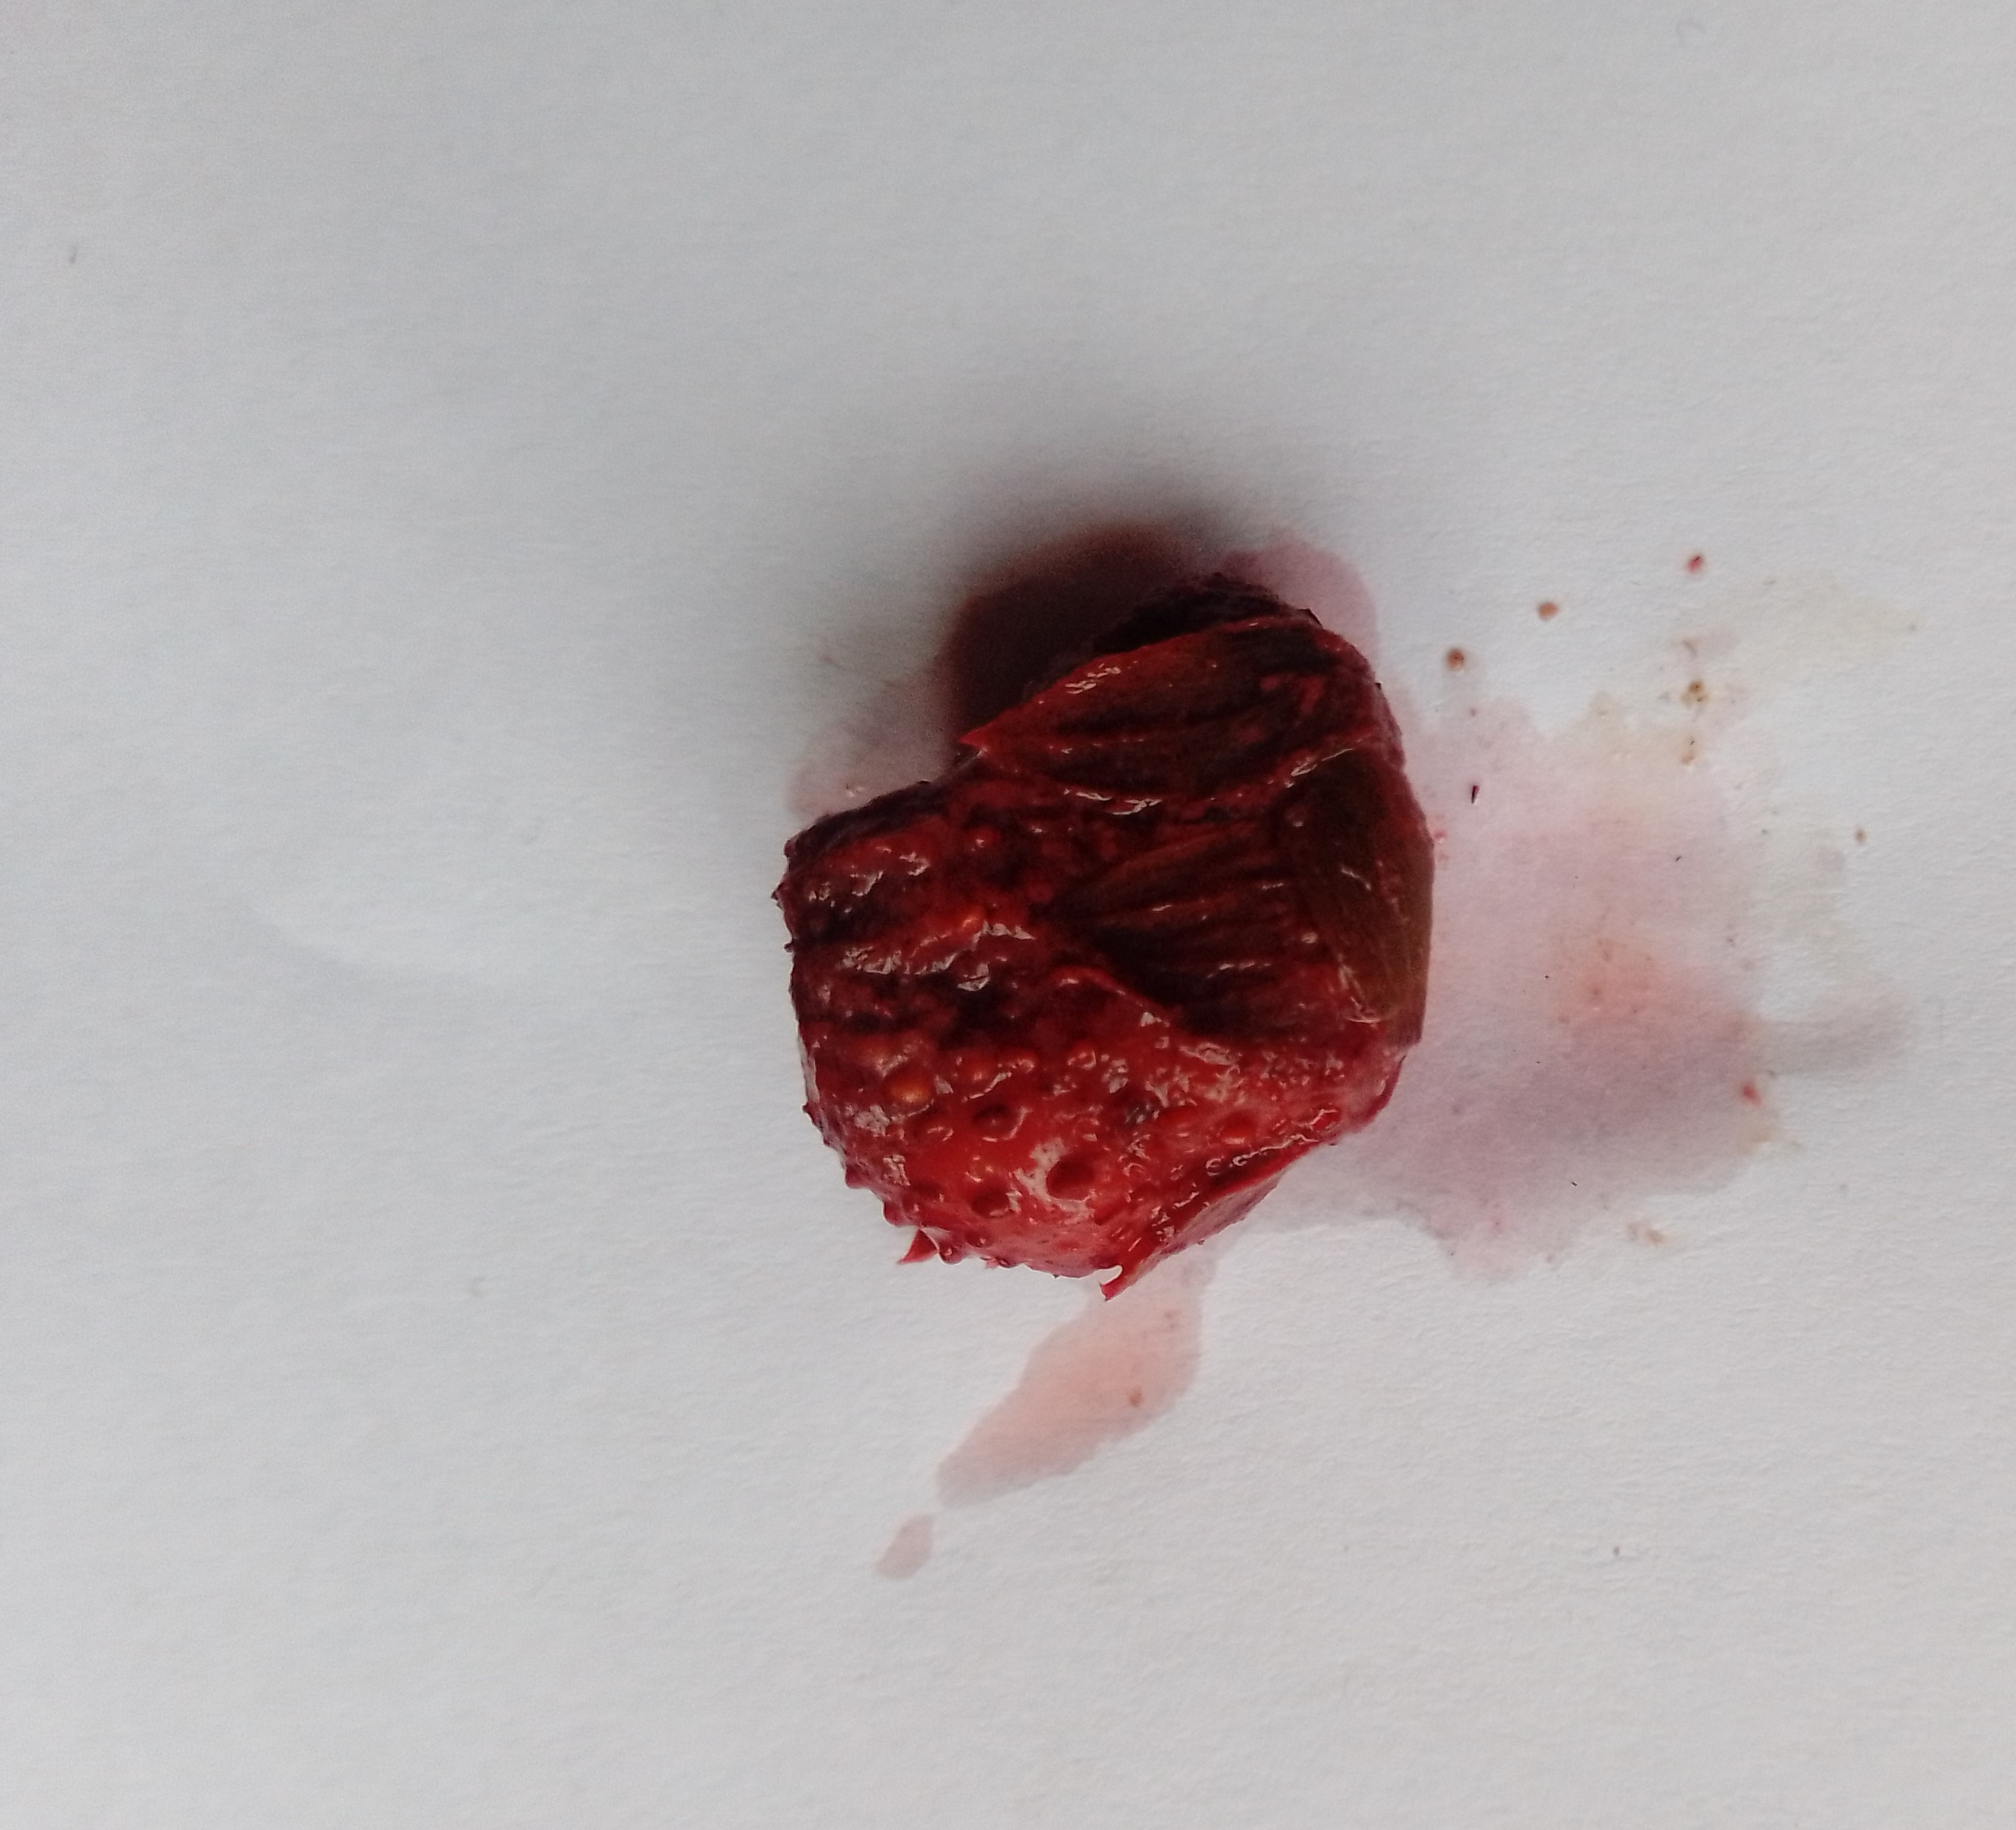
Fruit: strawberry
Condition: rotten